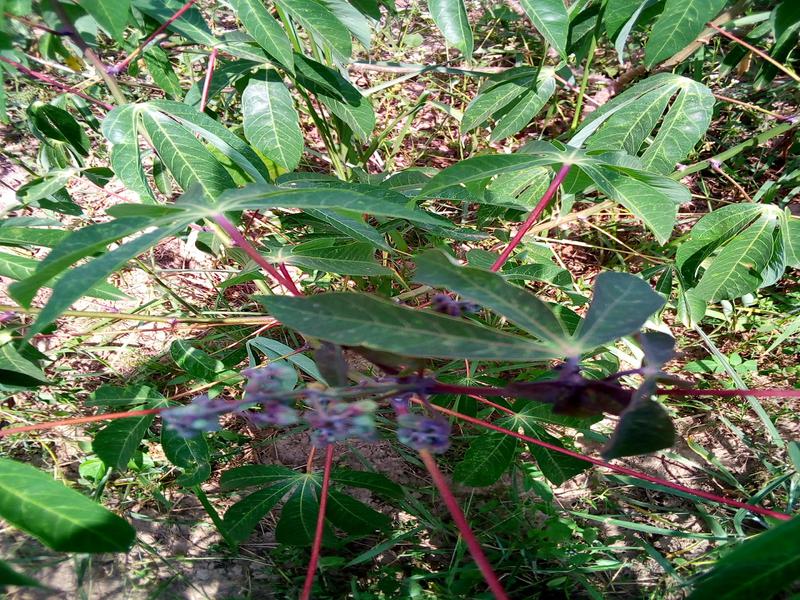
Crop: cassava
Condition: healthy